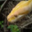
Label: snake